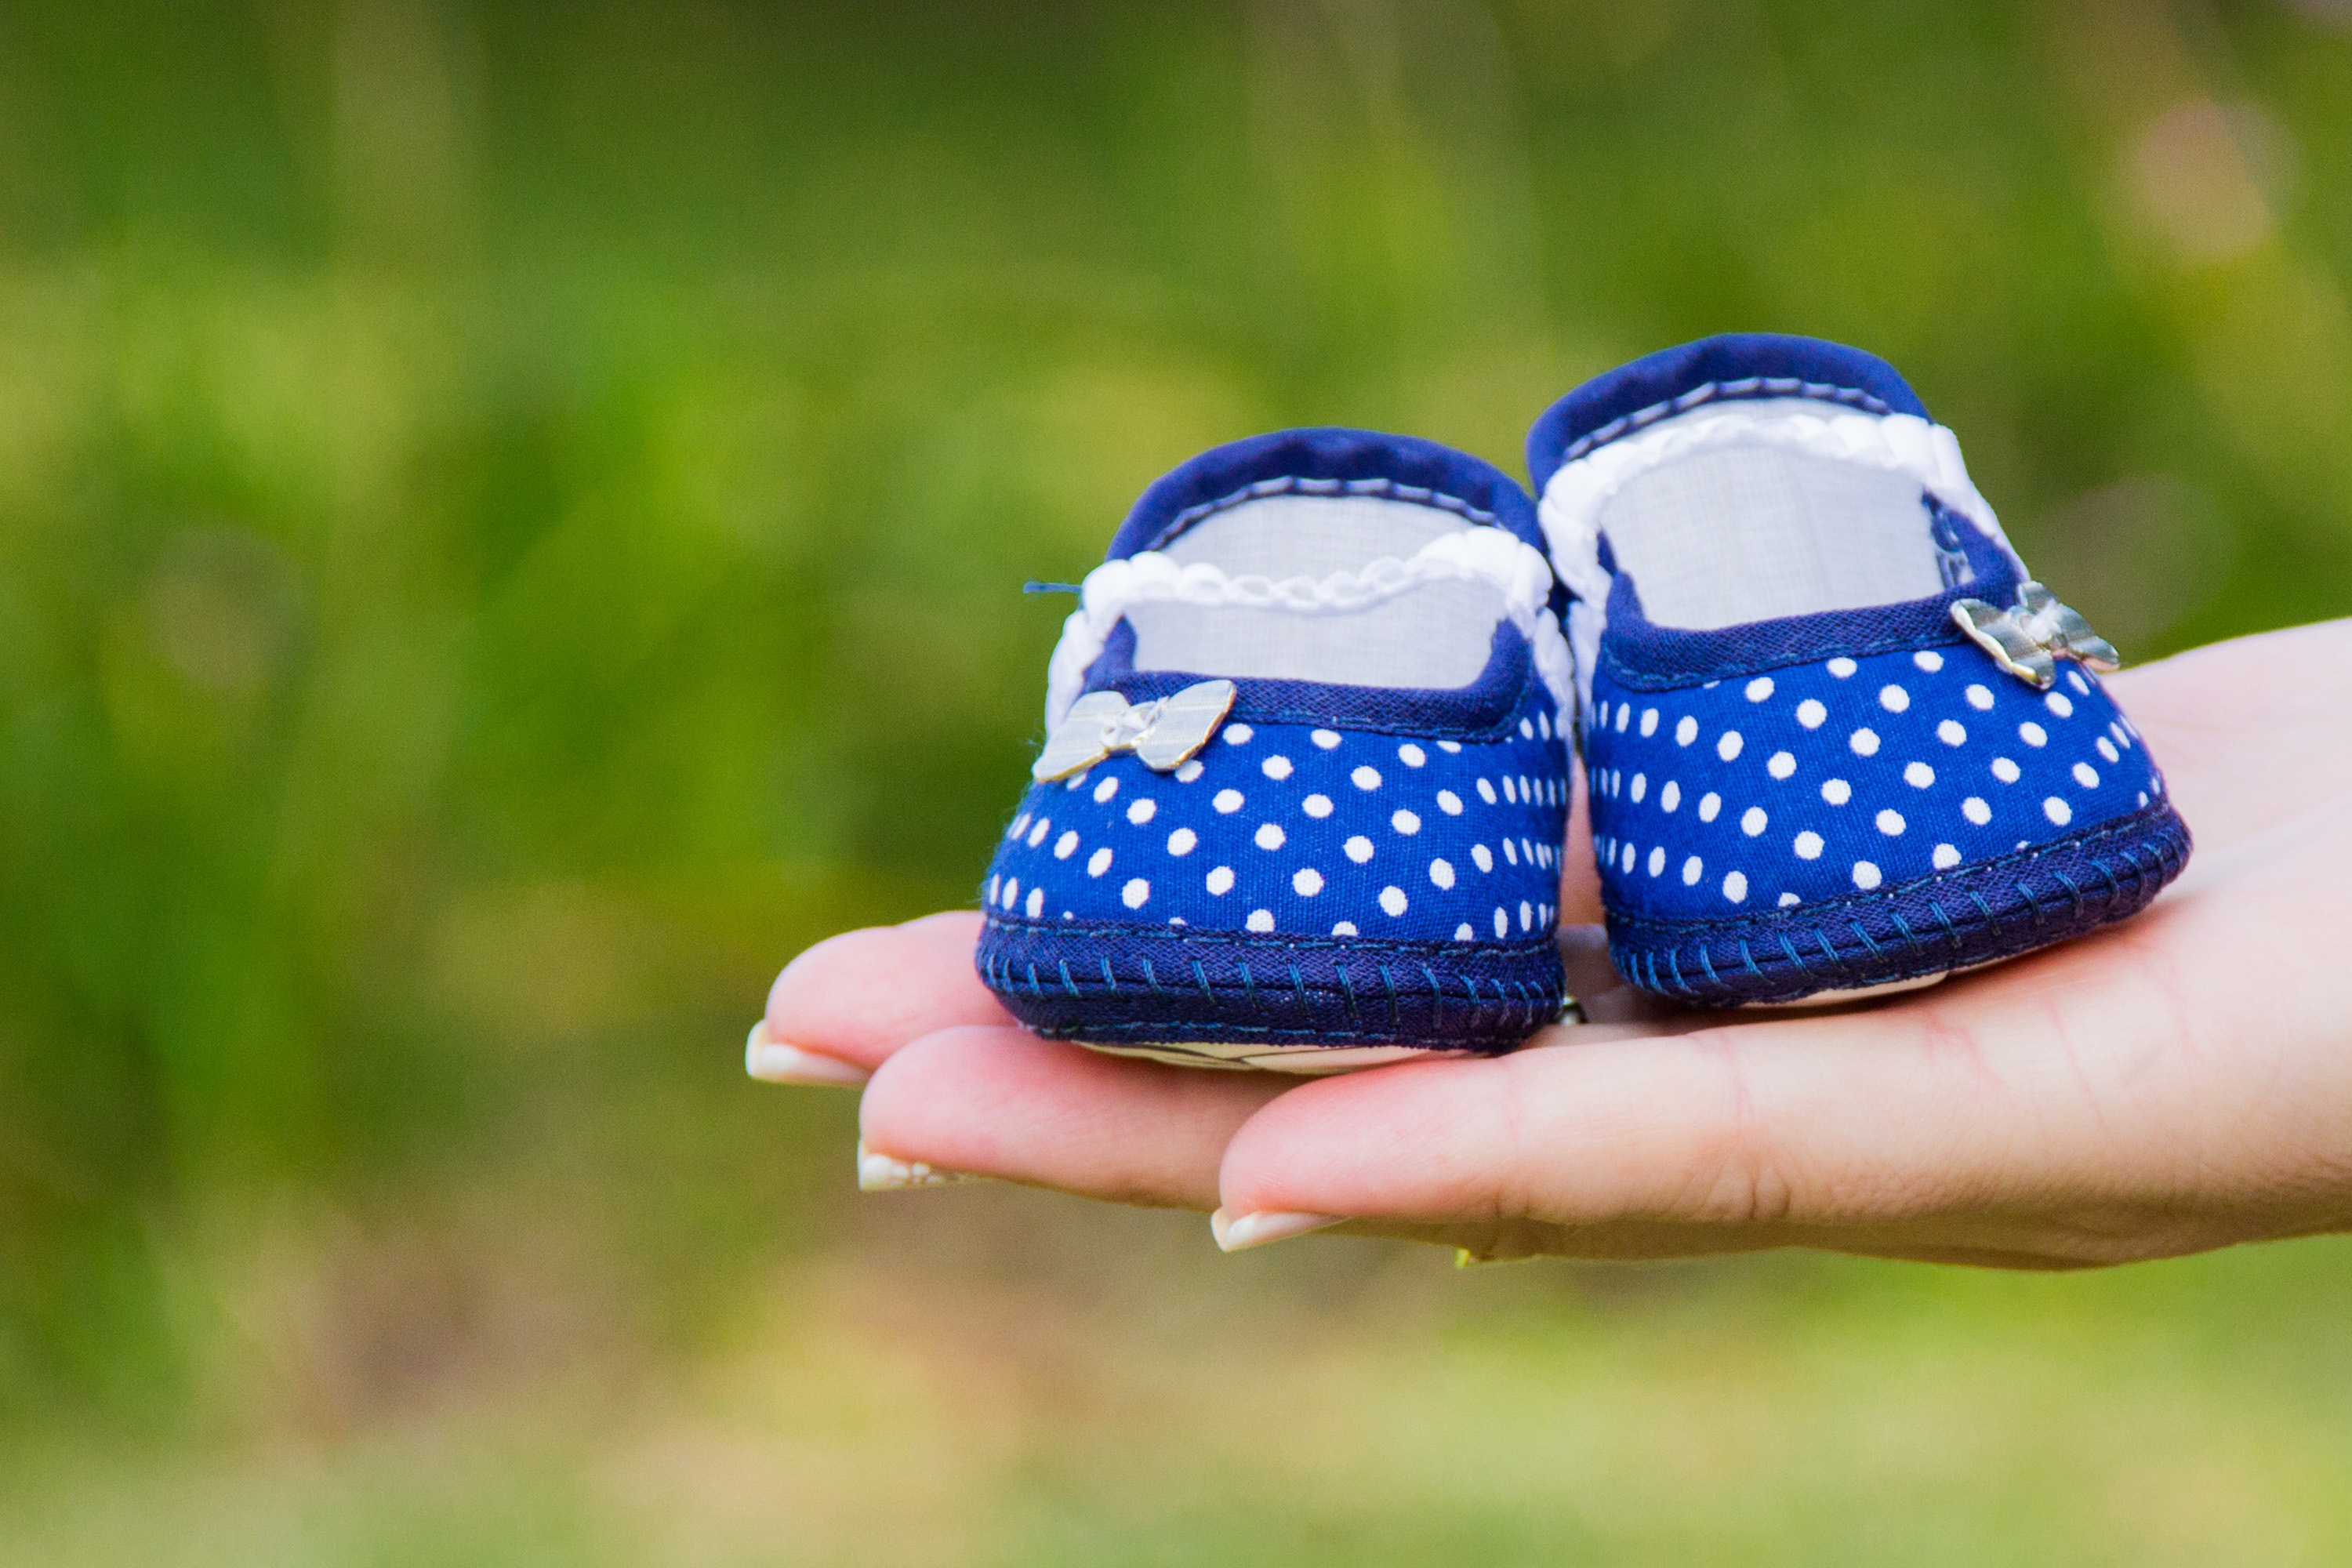
blue, footwear, product, cobalt blue, shoe, grass, electric blue, design, hand, child, Baby toddler shoe, pattern, sneakers, athletic shoe